SMS Aspern

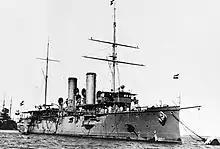
"Aspern" at anchor, date unknown

While "Aspern" was making her way into Shanghai's harbor on 8 February 1901, the British steam ship crossed in front of her bow, causing a collision. Luckily for the British vessel, she was not struck by "Aspern"s ram bow; the latter's bow was badly damaged and her ram was detached. The cruiser was compelled to enter the dry dock in Pudong for repairs to her bow. Divers recovered her ram and repair work lasted from 3 March to 16 April. She entered the Yangtze River on 28 May for a cruise upriver before returning to open waters in early June, spending the next four months patrolling the ports of northern China. In late October, "Aspern" visited Nagasaki, Japan, for a dry-docking from 21 October to 21 November and remained in Japan for the rest of the year.